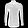
Label: Shirt